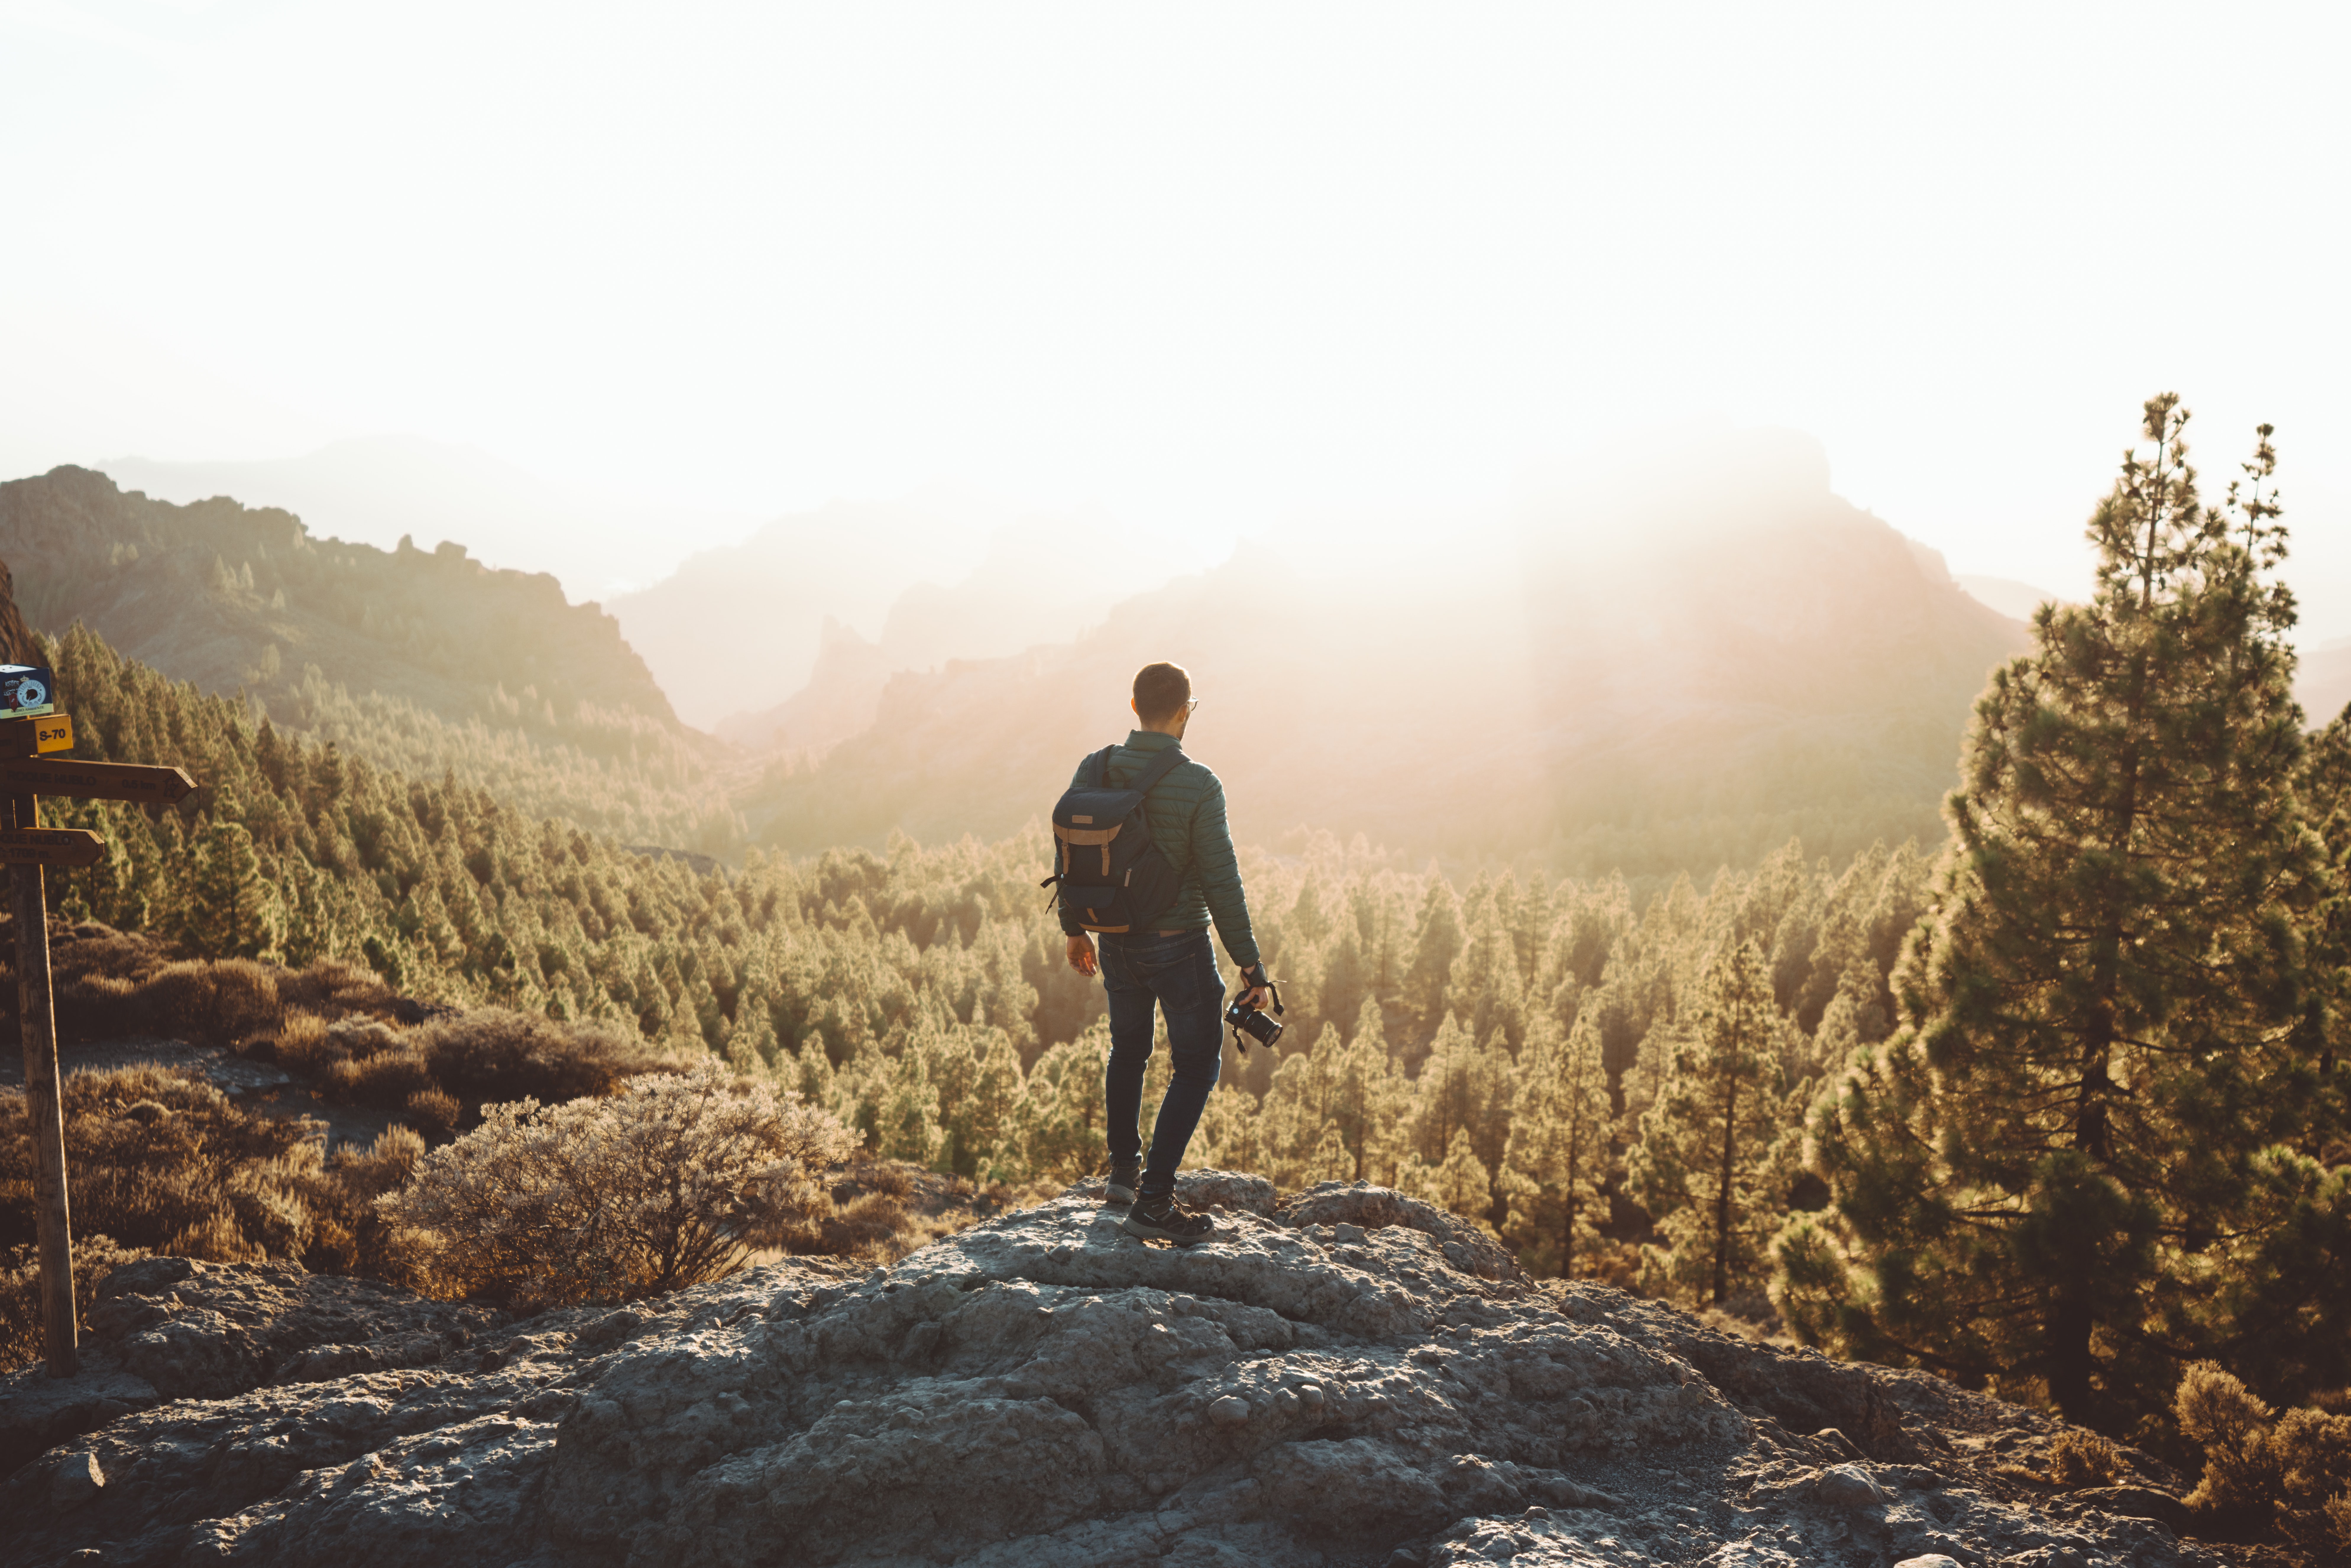
natural, mountain, sky, cloud, plant, People in nature, sunlight, tree, mountainous landforms, grass, terrain, atmospheric phenomenon, sunrise, slope, landscape, grassland, horizon, valley, hill, mountain range, fog, forest, recreation, road, mist, haze, rock, hiking, hill station, fell, trail, massif, adventure, ridge, backpacking, winter, summit, evening, walking, conifer, chaparral, shadow, mountaineer, tourism, mountaineering, sunset, backlighting, wadi, silhouette